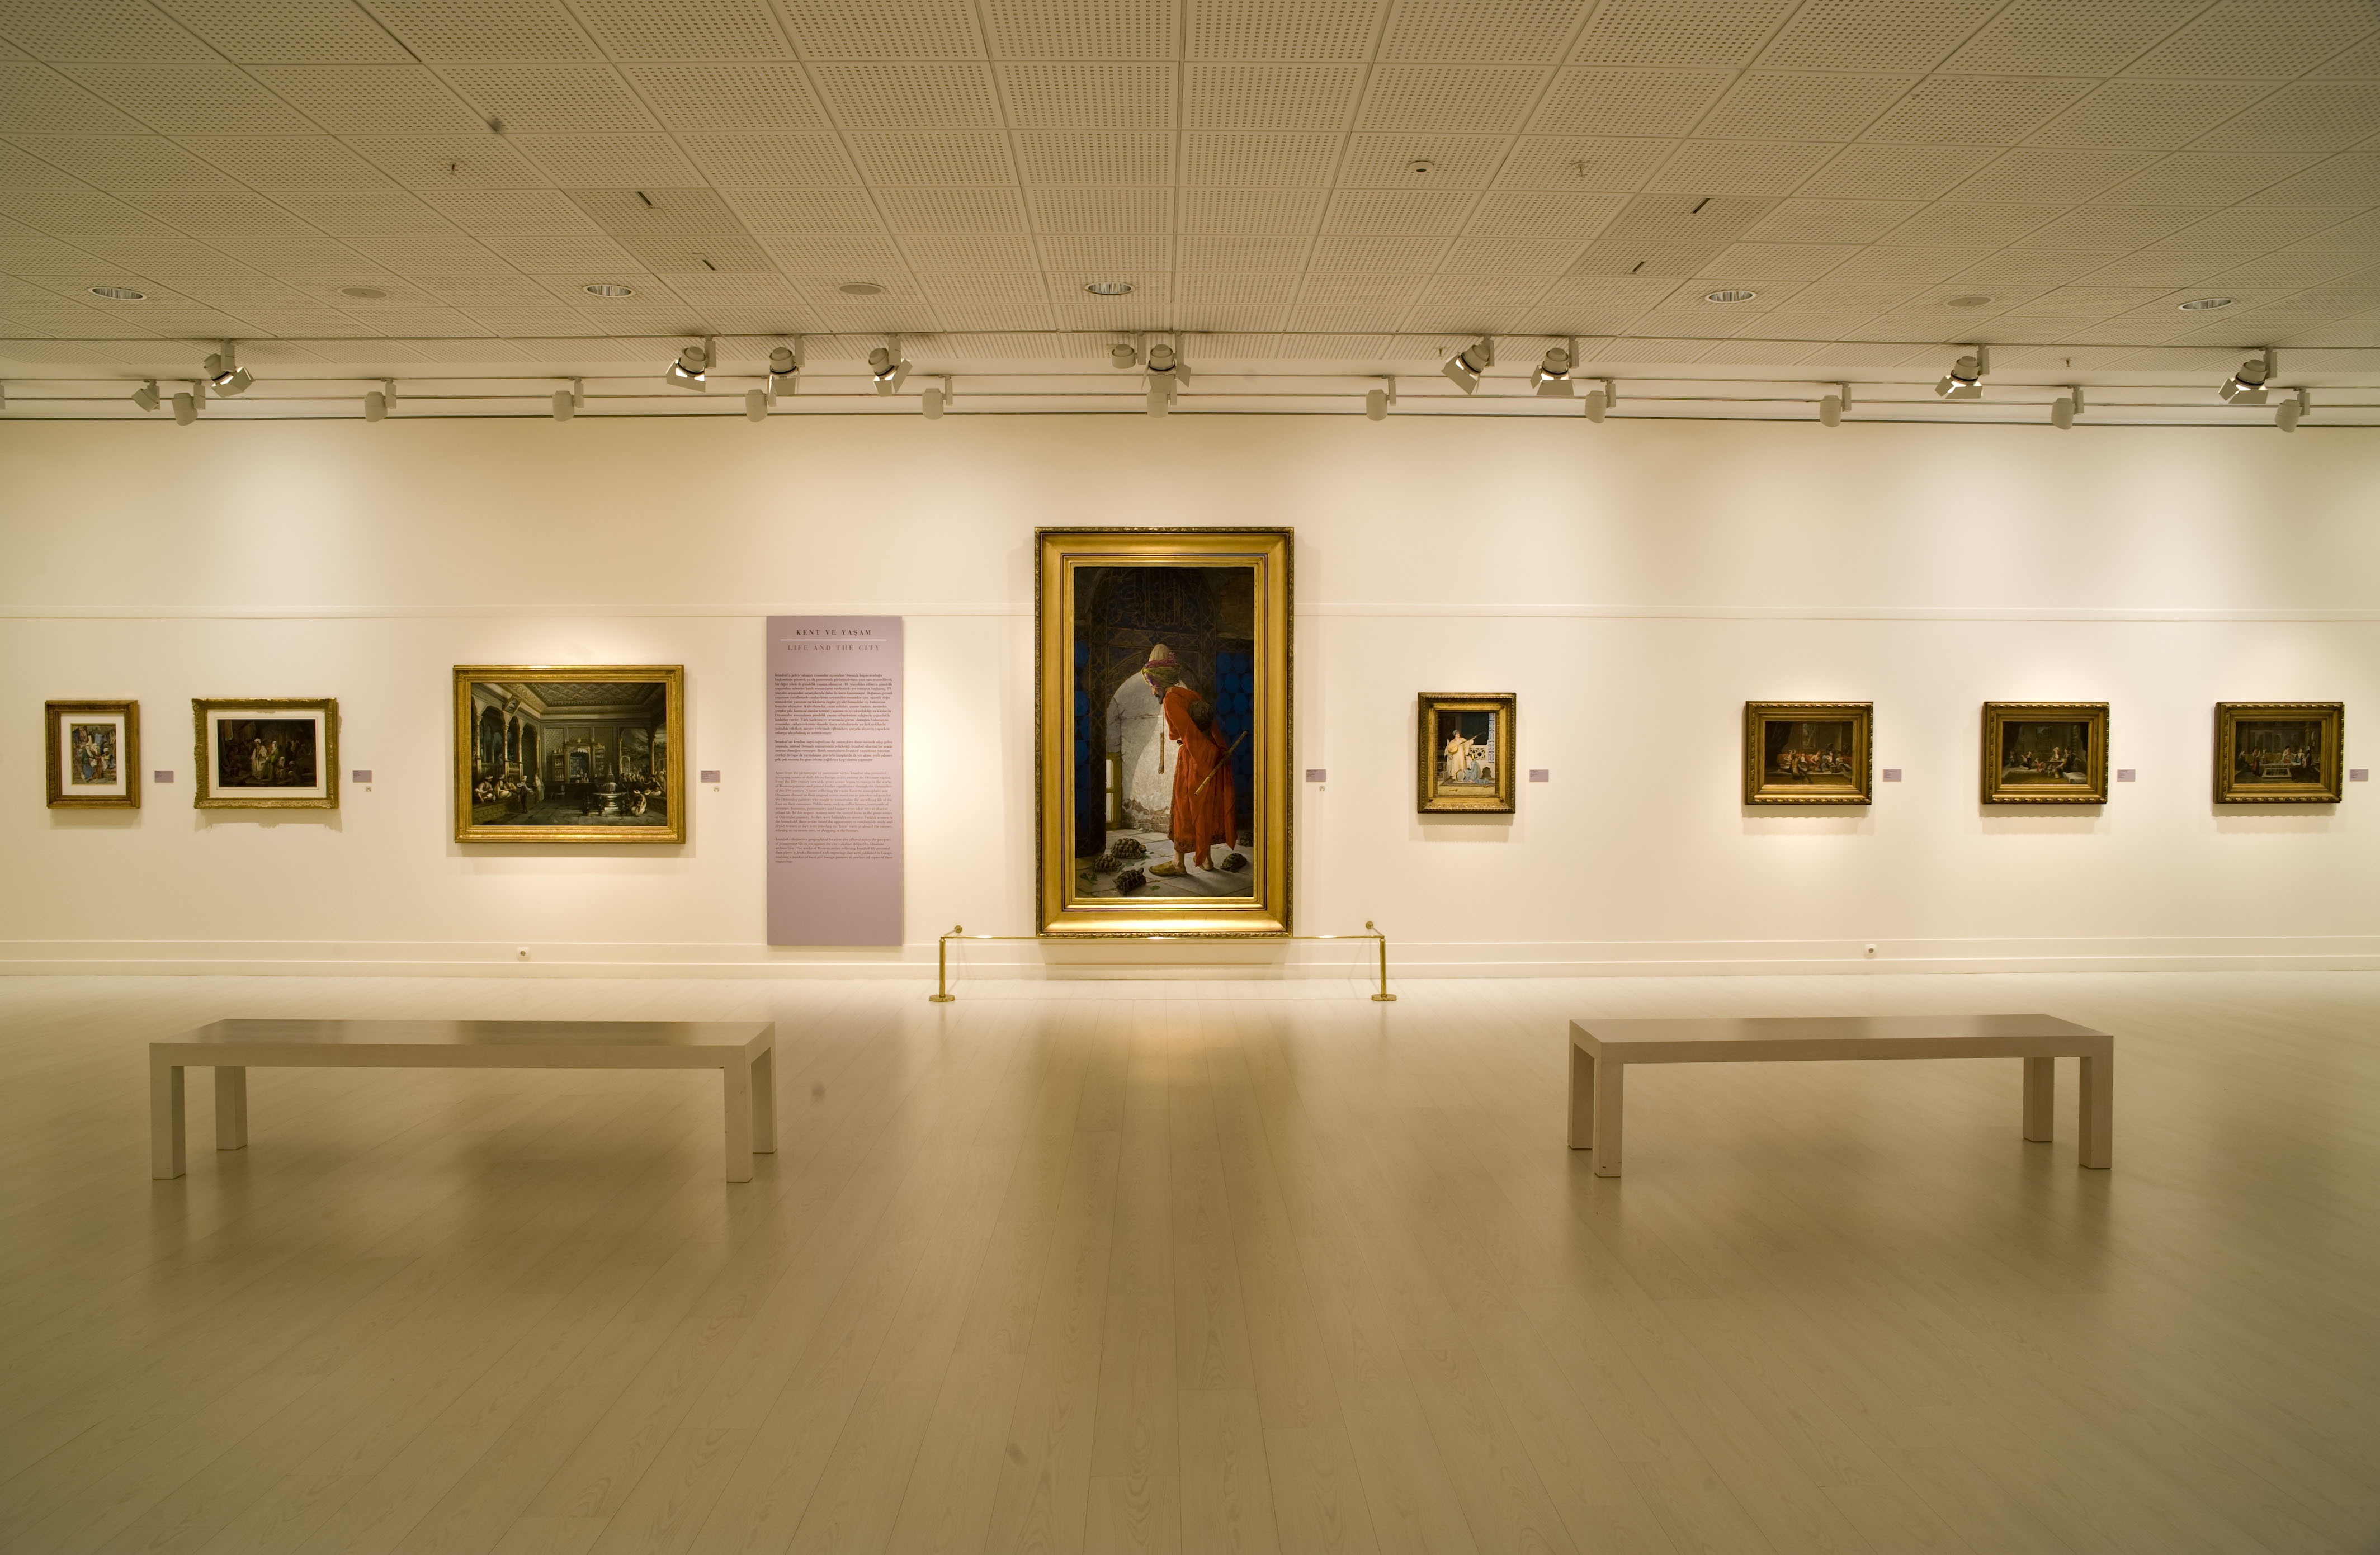
interior, building, museum, interior design, inside, art, design, turkey, istanbul, gallery, paintings, exhibit, tourist attraction, exhibition, art gallery, art exhibition, masterpieces